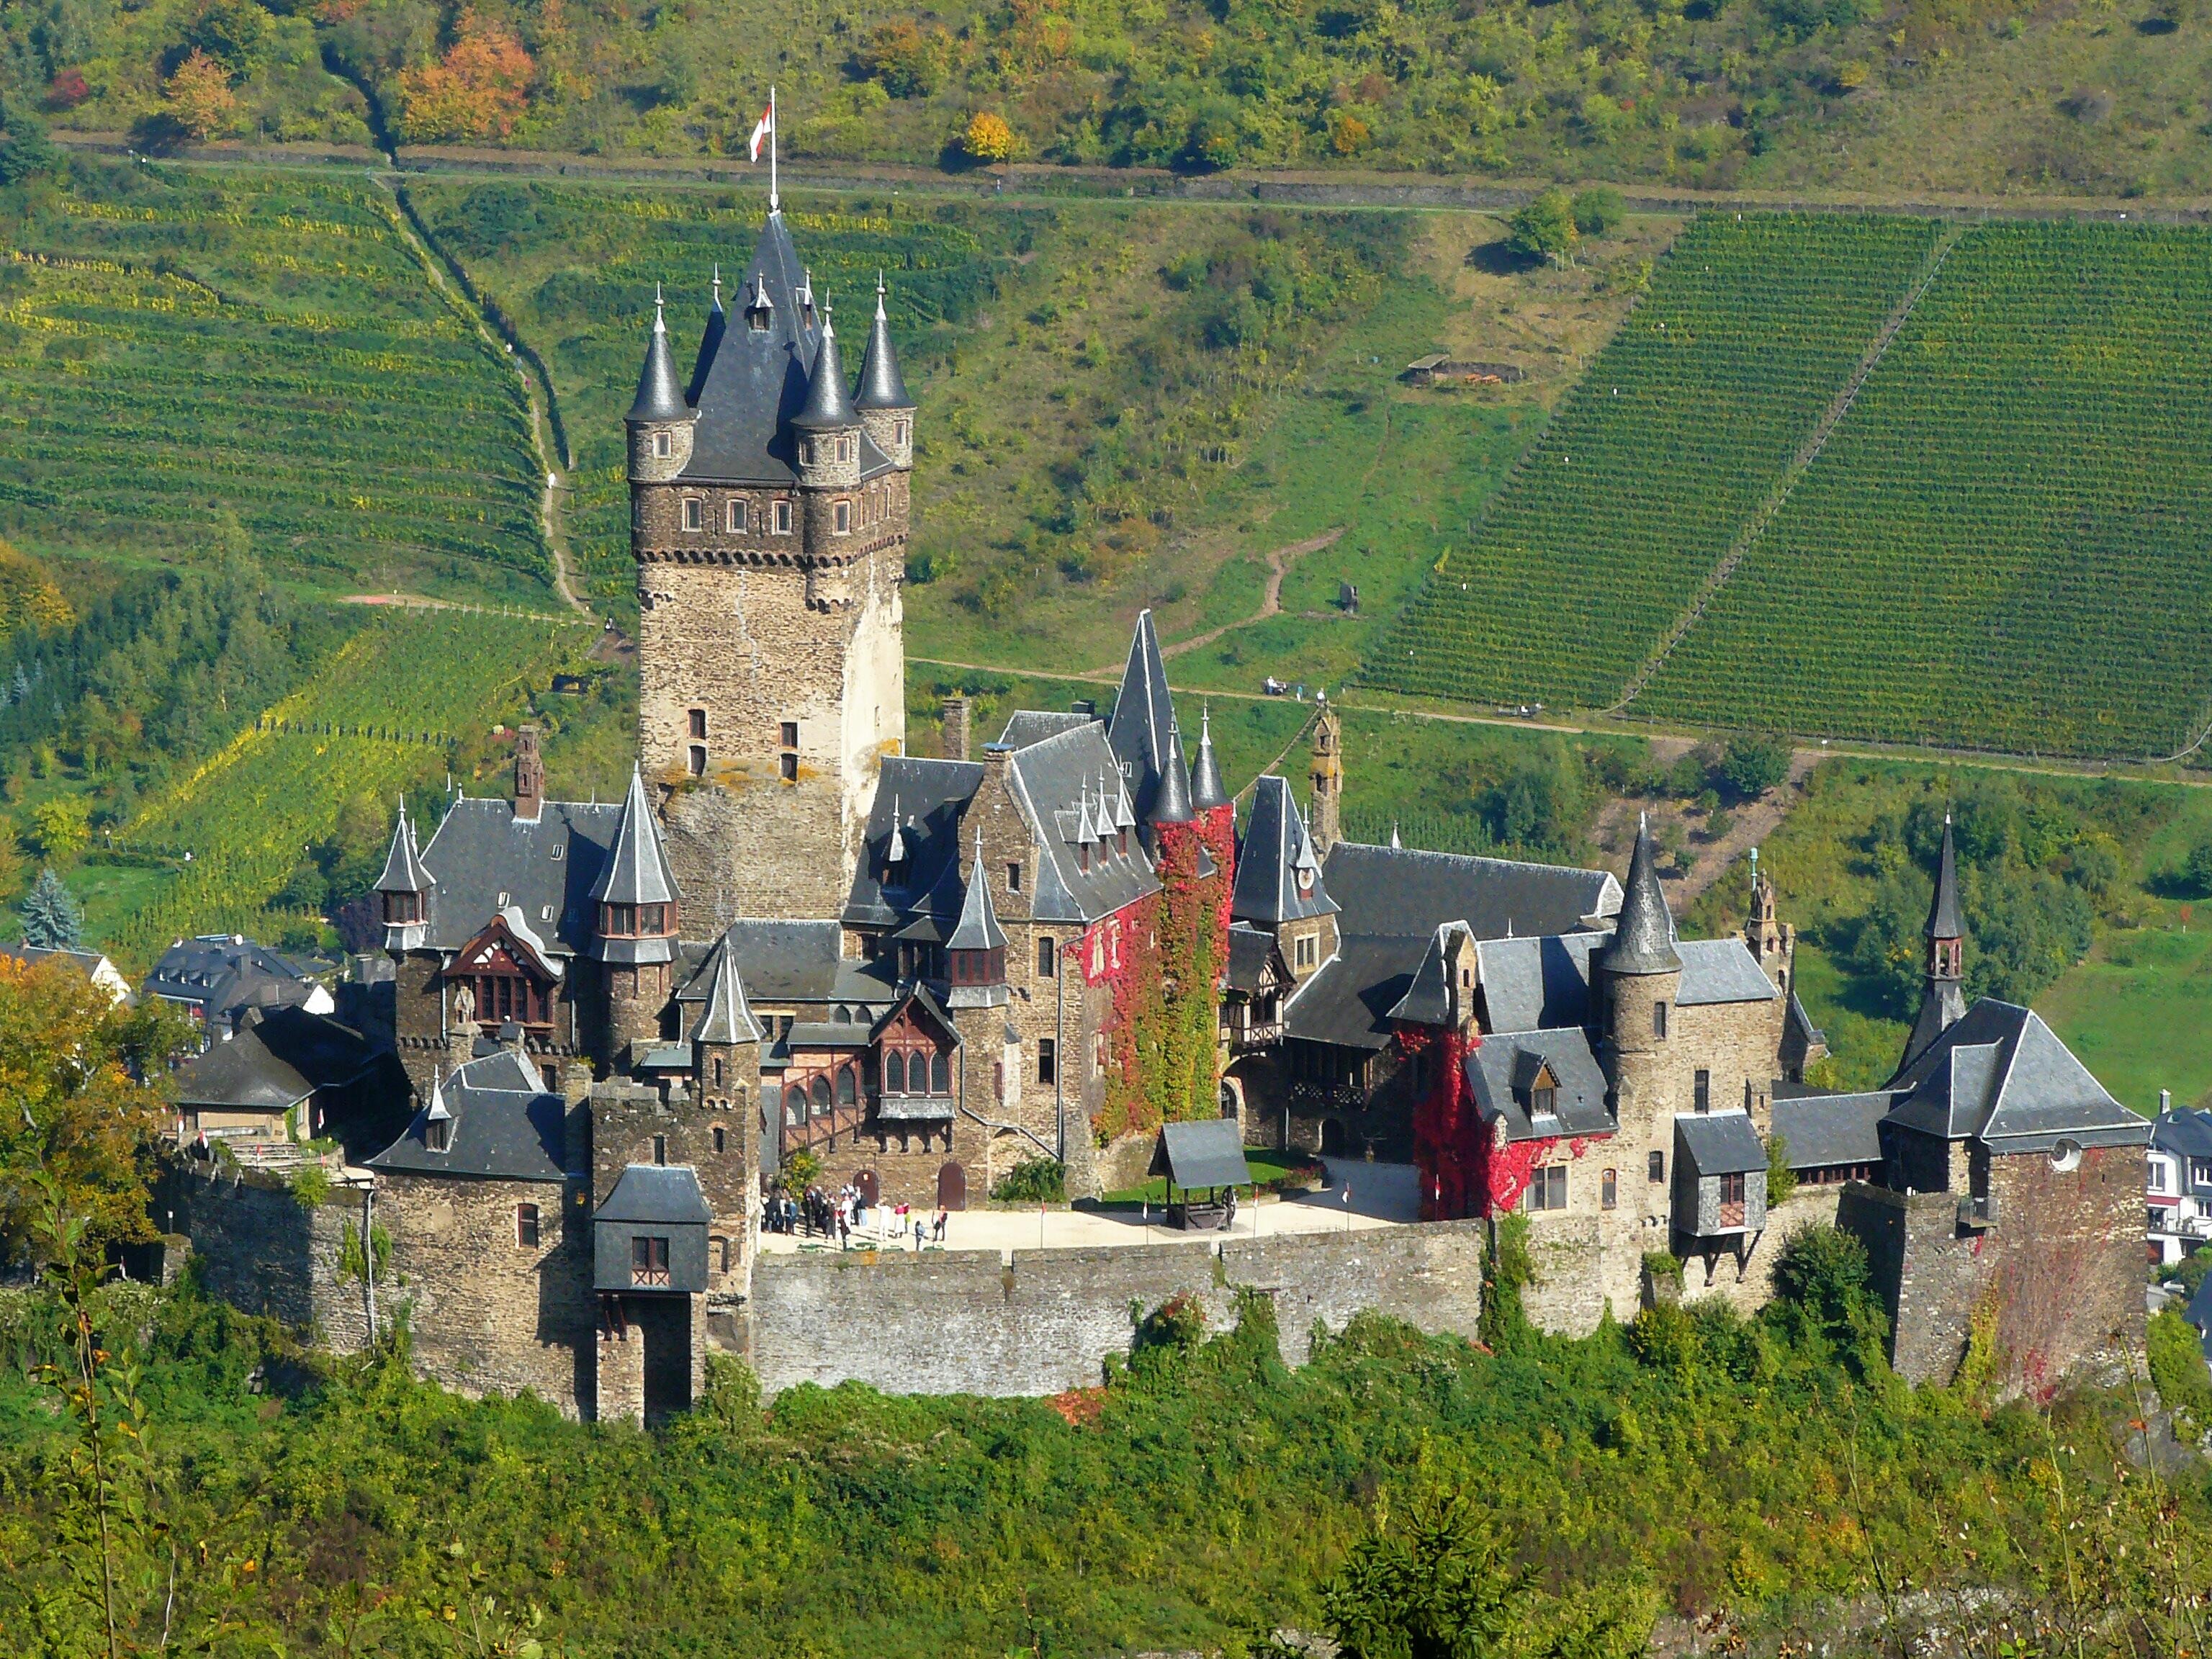
architecture, town, building, chateau, wall, mountain range, village, tower, castle, landmark, tourism, places of interest, fortress, towers, monastery, outlook, germany, tourist attraction, keep, historically, middle ages, sachsen, mosel, cochem, vineyards, imposing, rural area, aerial photography, knight's castle, wine region, south eifel, reichsburg cochem, imperial castle, burg cochem